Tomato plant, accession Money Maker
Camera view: tilt-top (135 deg); turntable rotation: 0 degrees
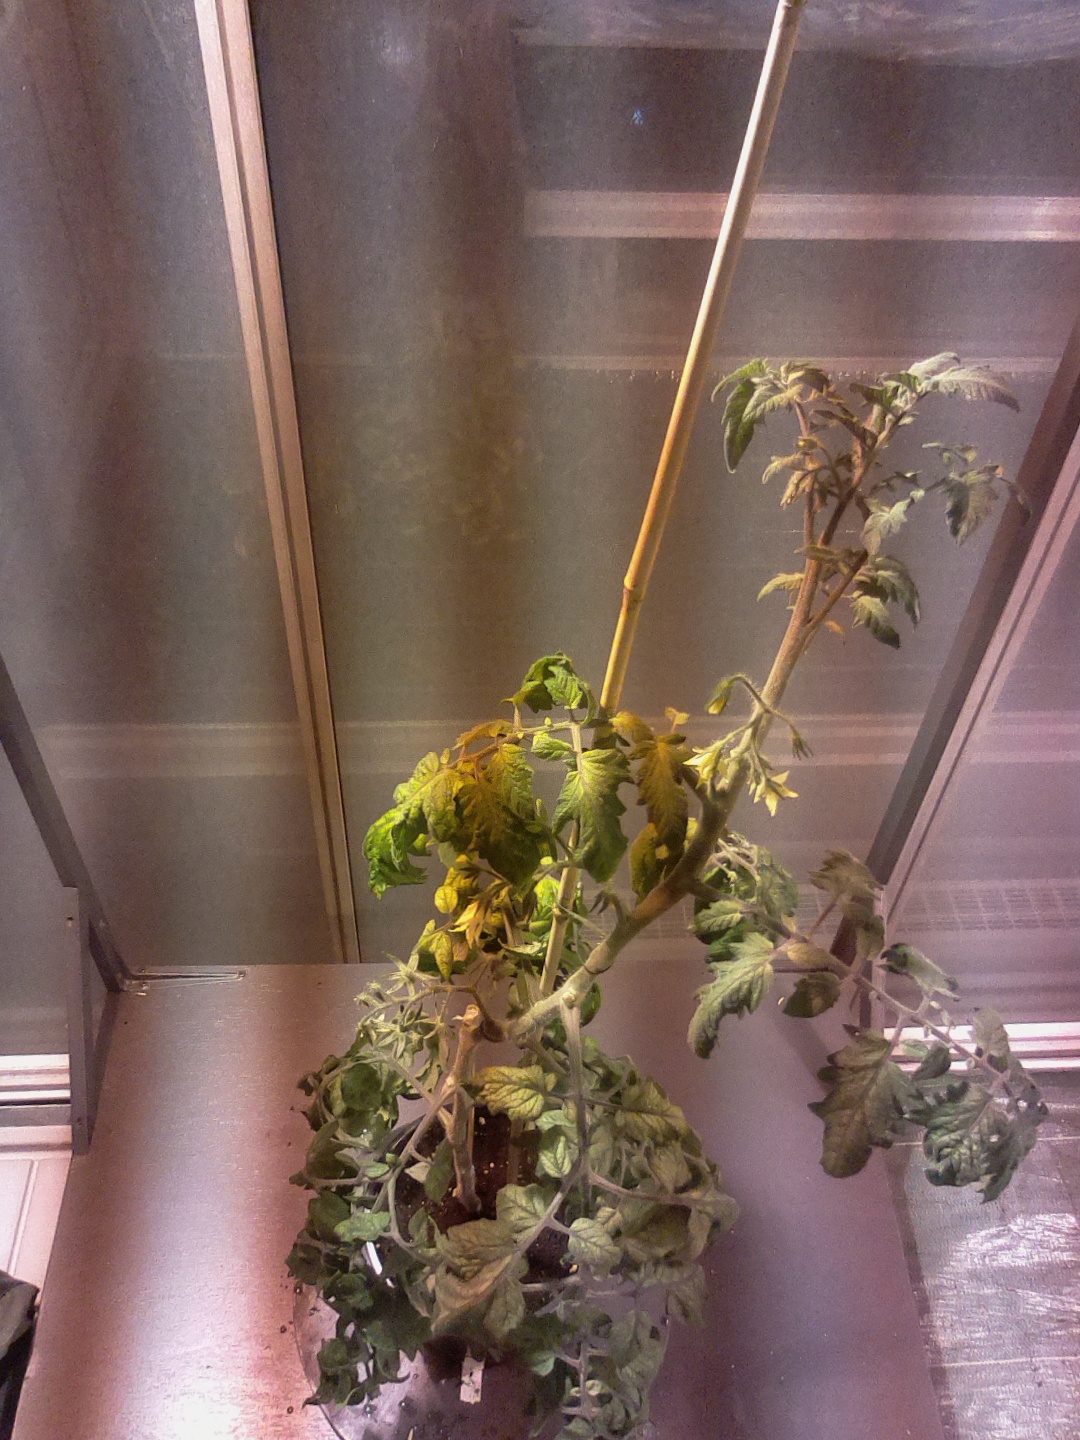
BBCH growth stage 70: Fruits at the main stem or branches visibles